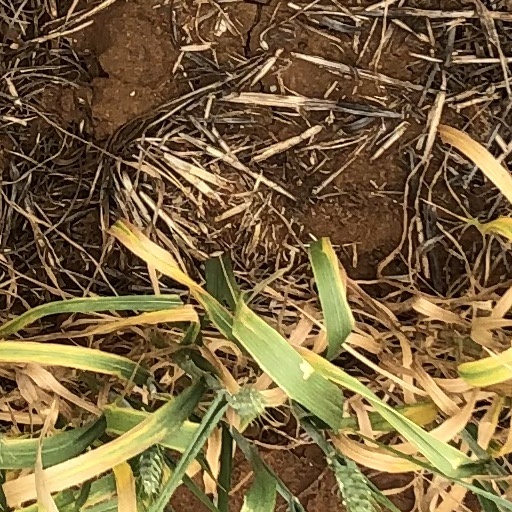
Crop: wheat